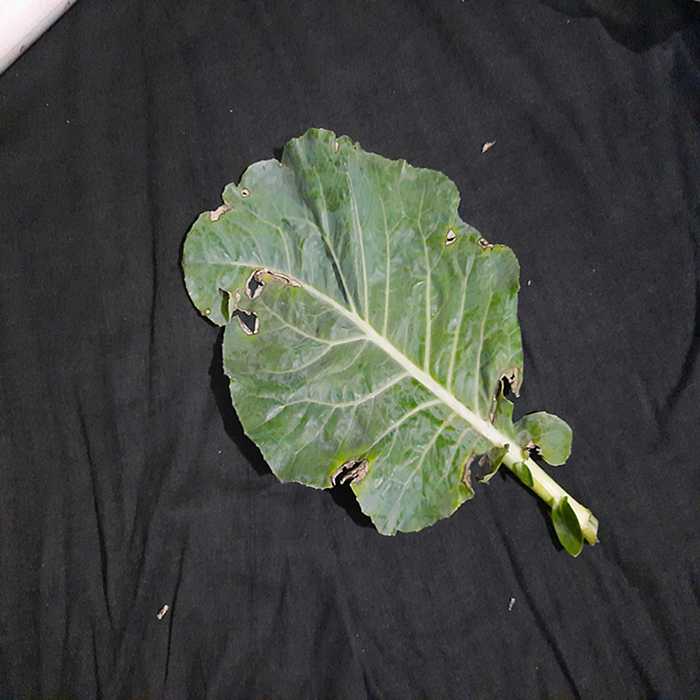
Plant: Cauliflower
Label: Downy mildew